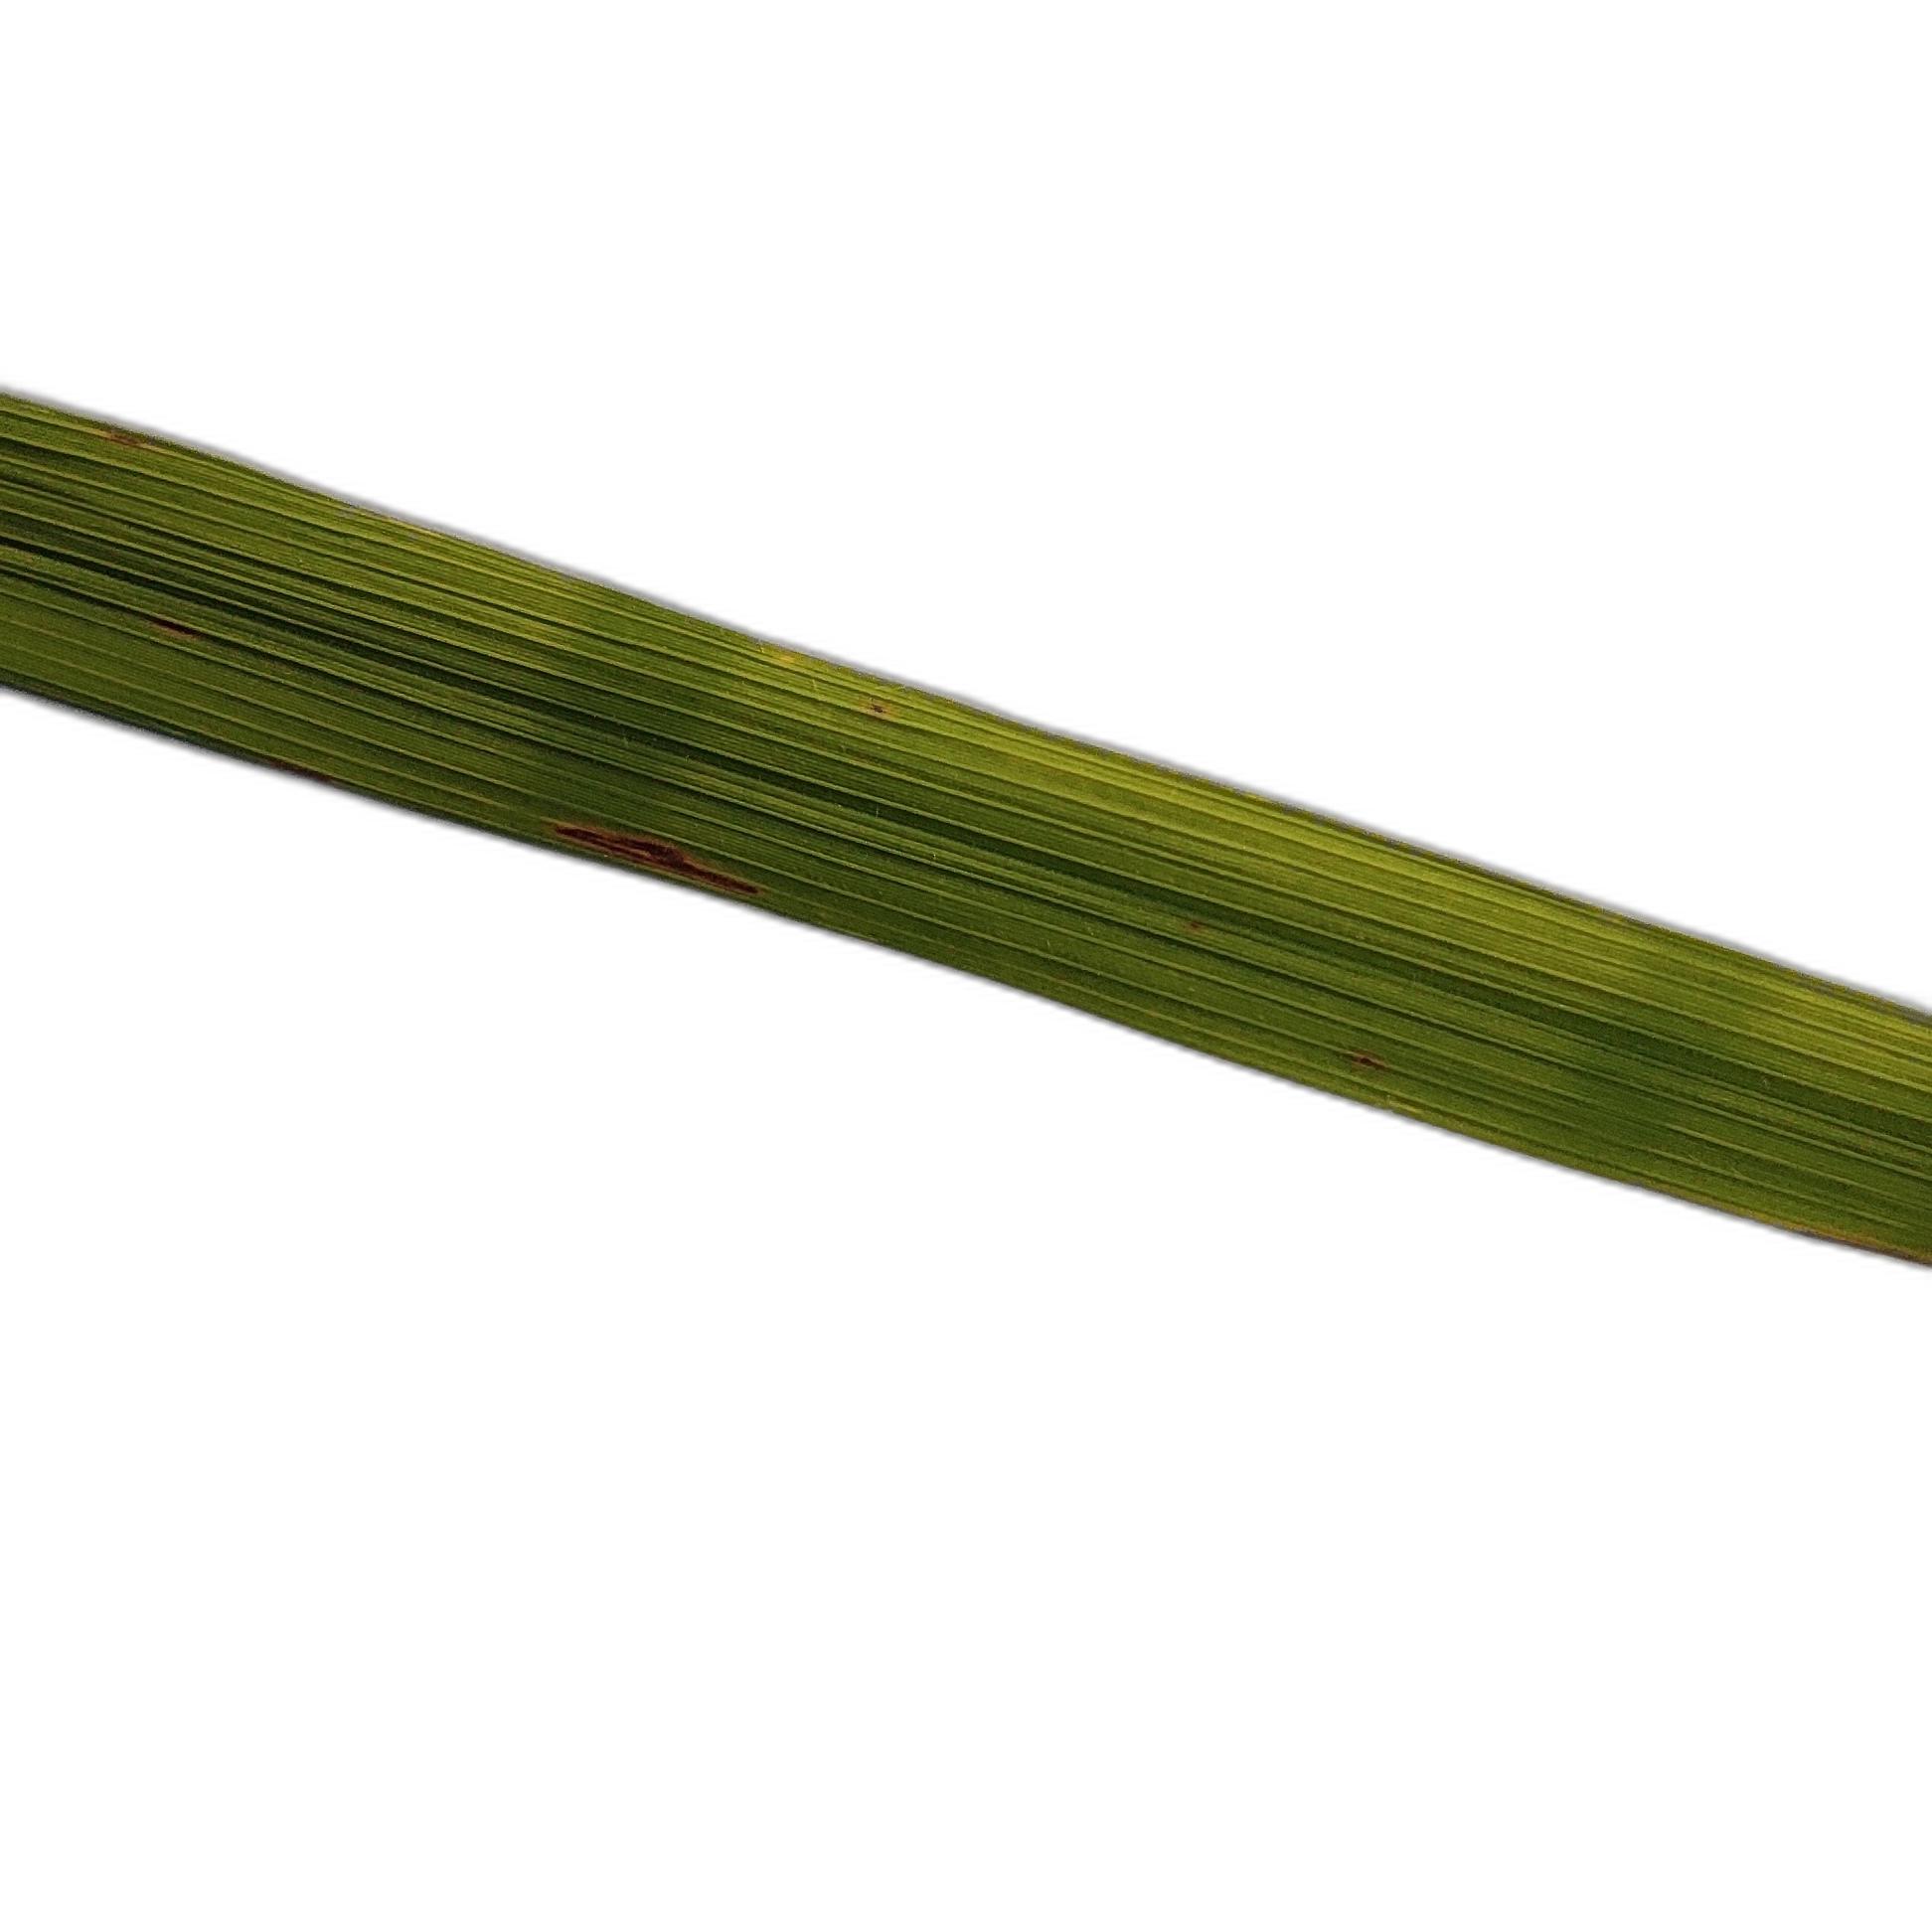
Label: Rice Blast